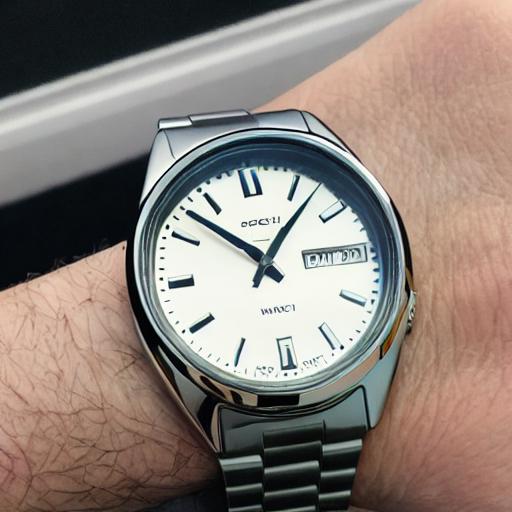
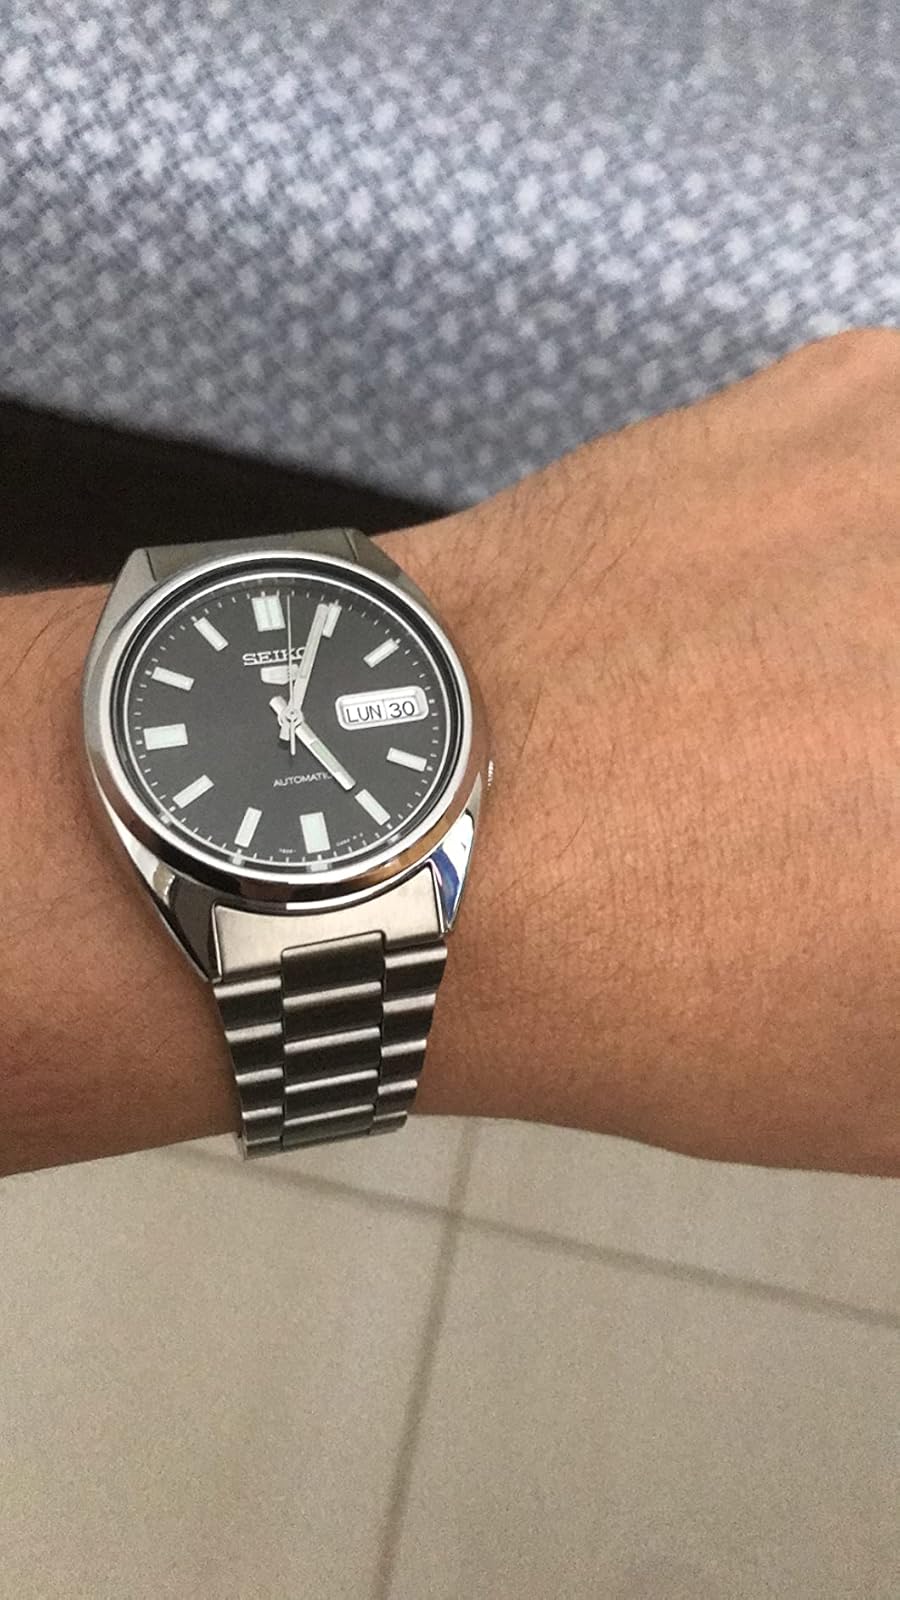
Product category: accessories_watch
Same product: no